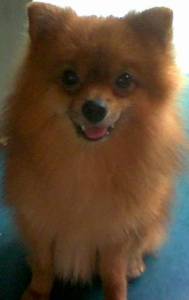
Animal: dog
Breed: pomeranian